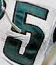
Number: 5